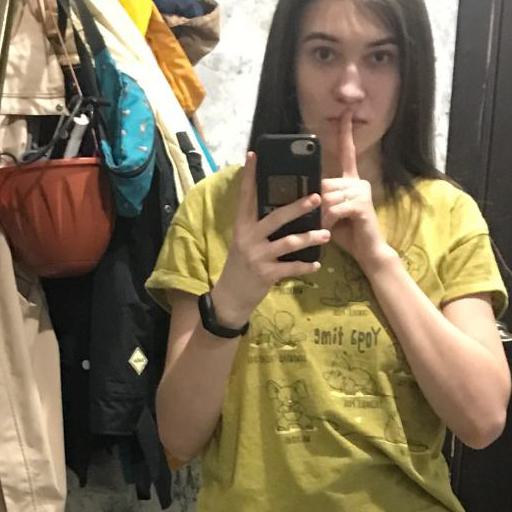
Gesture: no_gesture